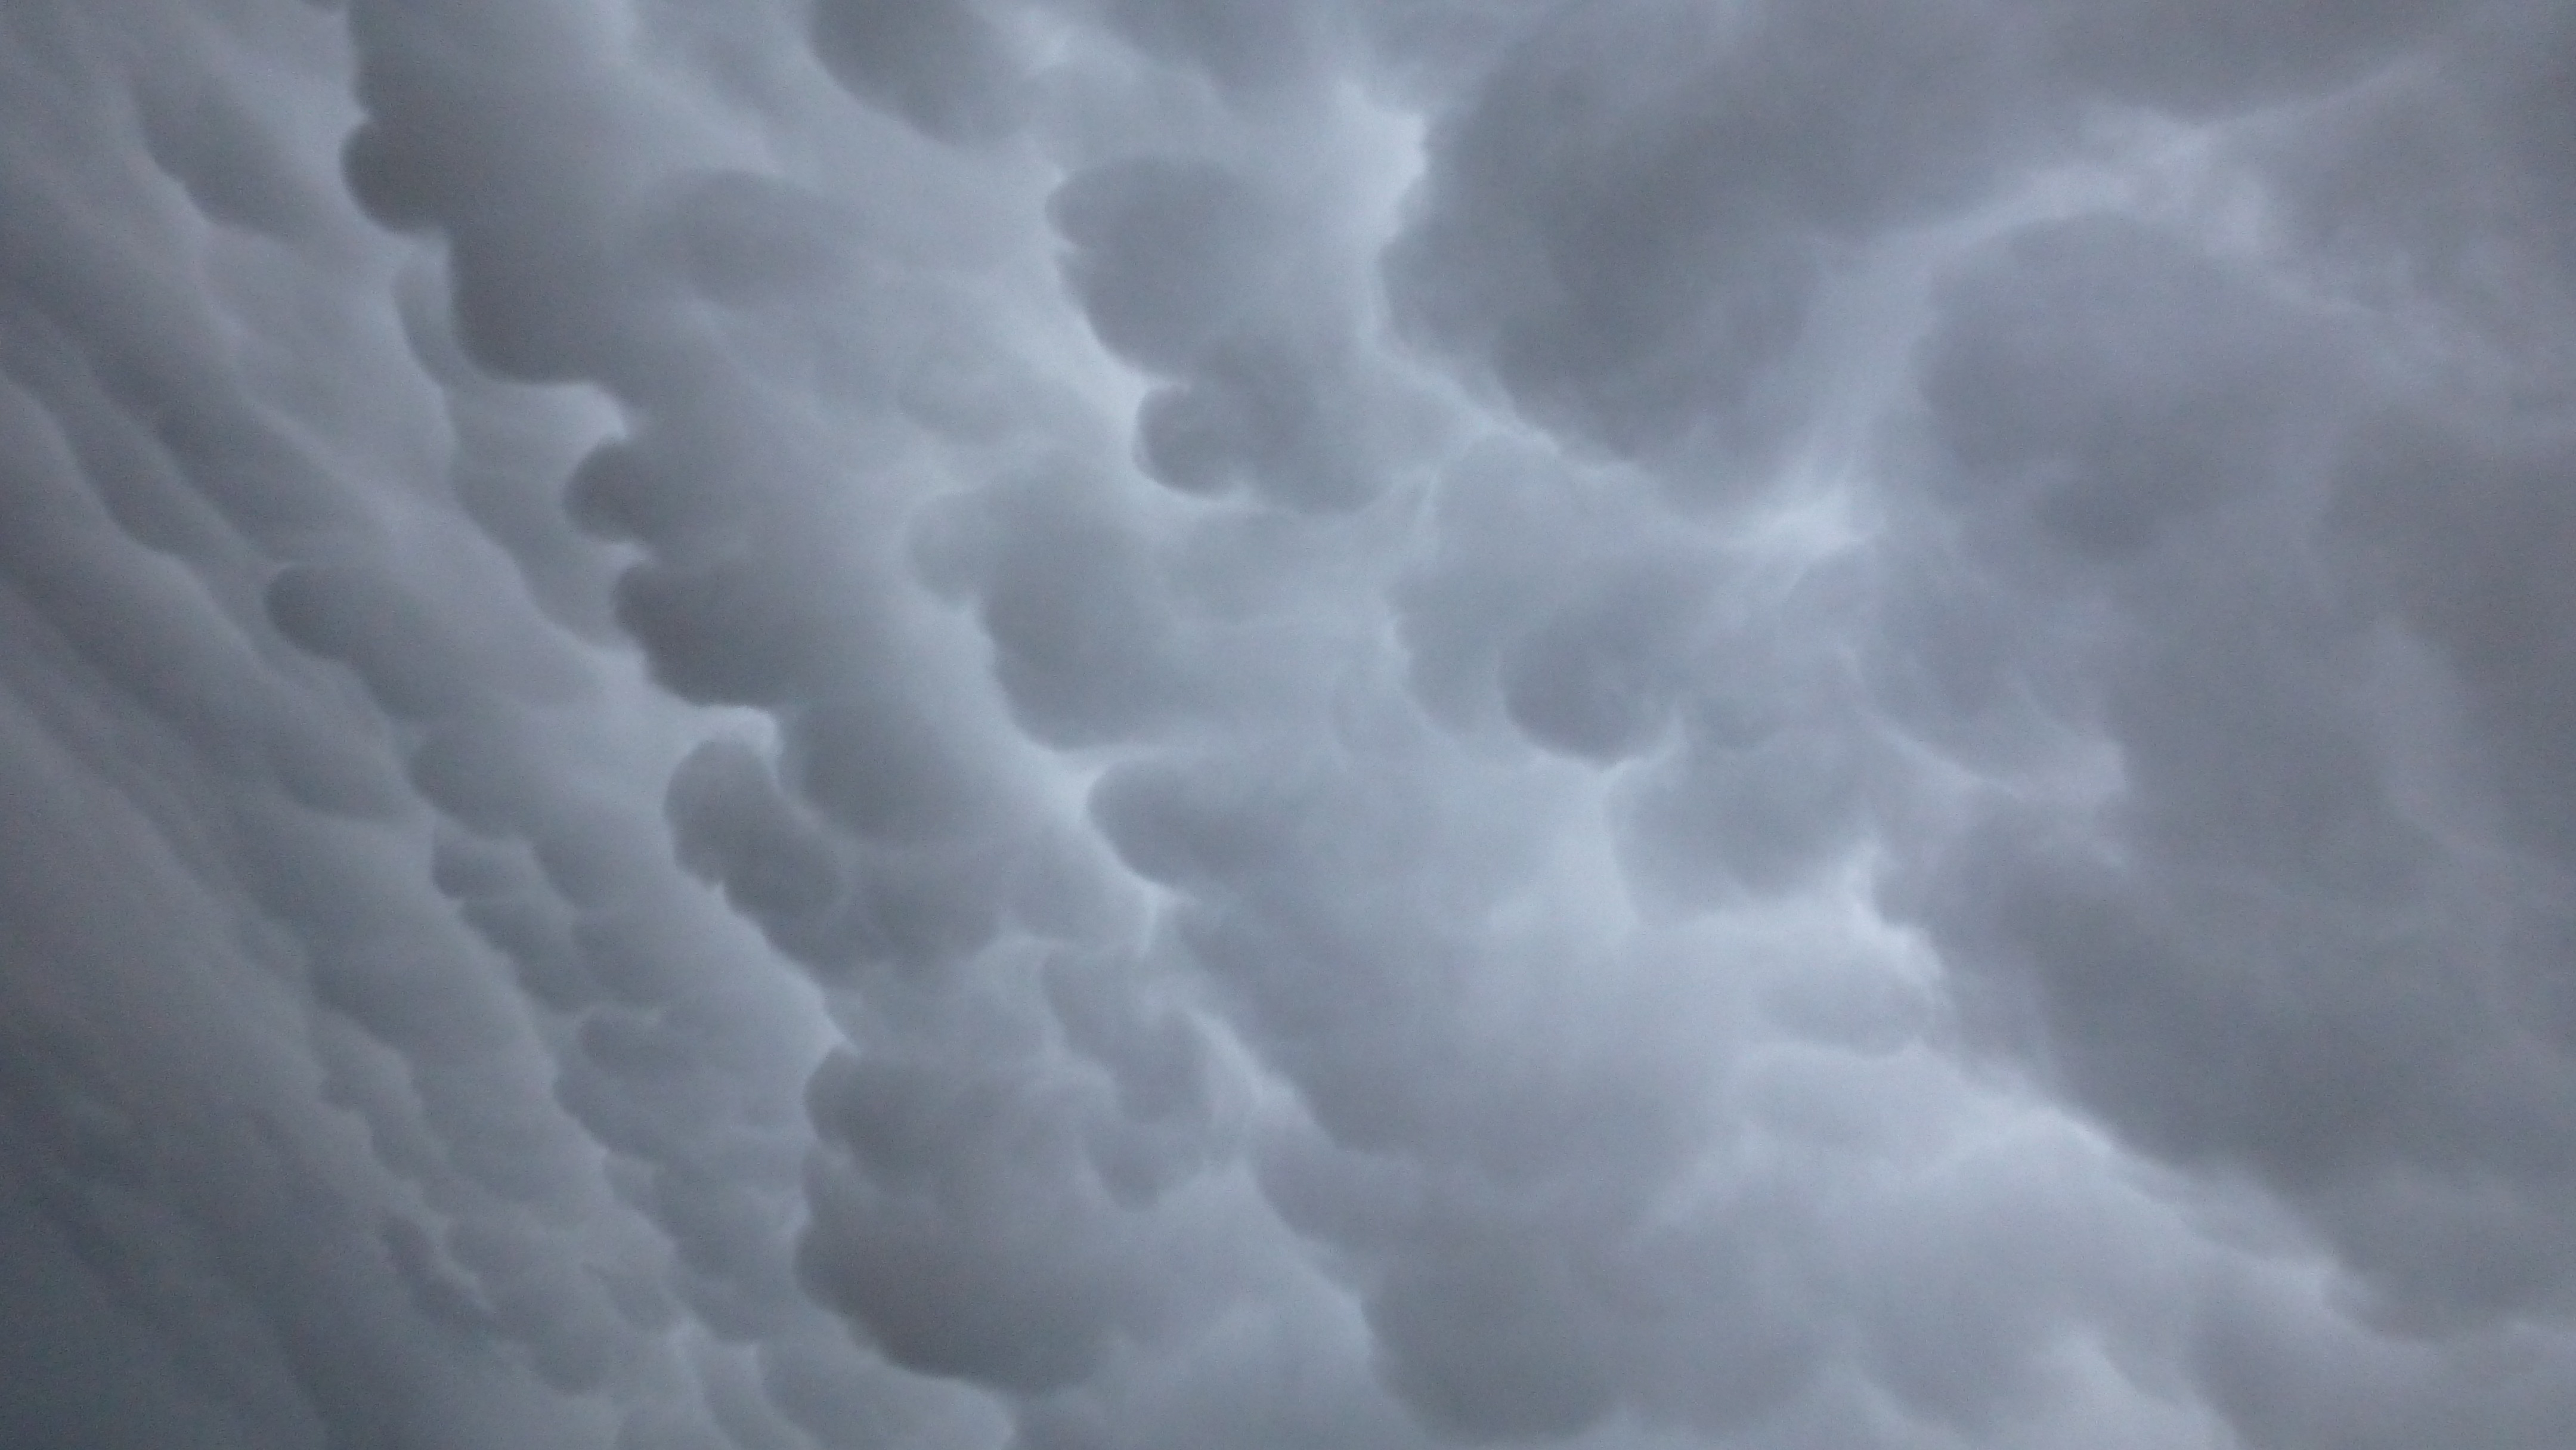
cloud, sky, rain, atmosphere, weather, cumulus, clouds, phenomenon, weather phenomenon, meteorological phenomenon, geological phenomenon, cold front